Ramadan

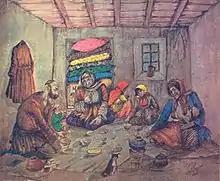
Azim Azimzade. Ramadan of the poor people. 1938

The common practice is to fast from dawn to sunset. The pre-dawn meal before the fast is called the "suhur", while the meal at sunset that breaks the fast is called "iftar".